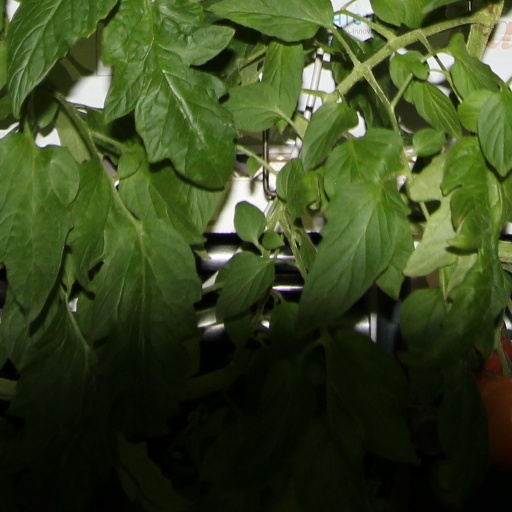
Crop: tomato